Question: Please indicate a possible affordance area of the sit_on_bench that can be used for sitting
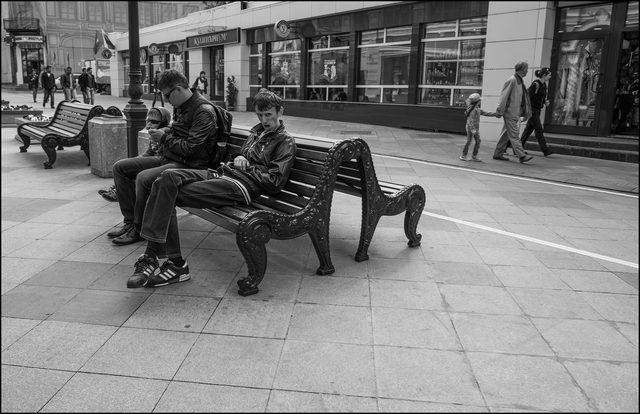
Answer: [119.5, 149.5, 322.5, 230.5]